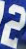
Number: 2